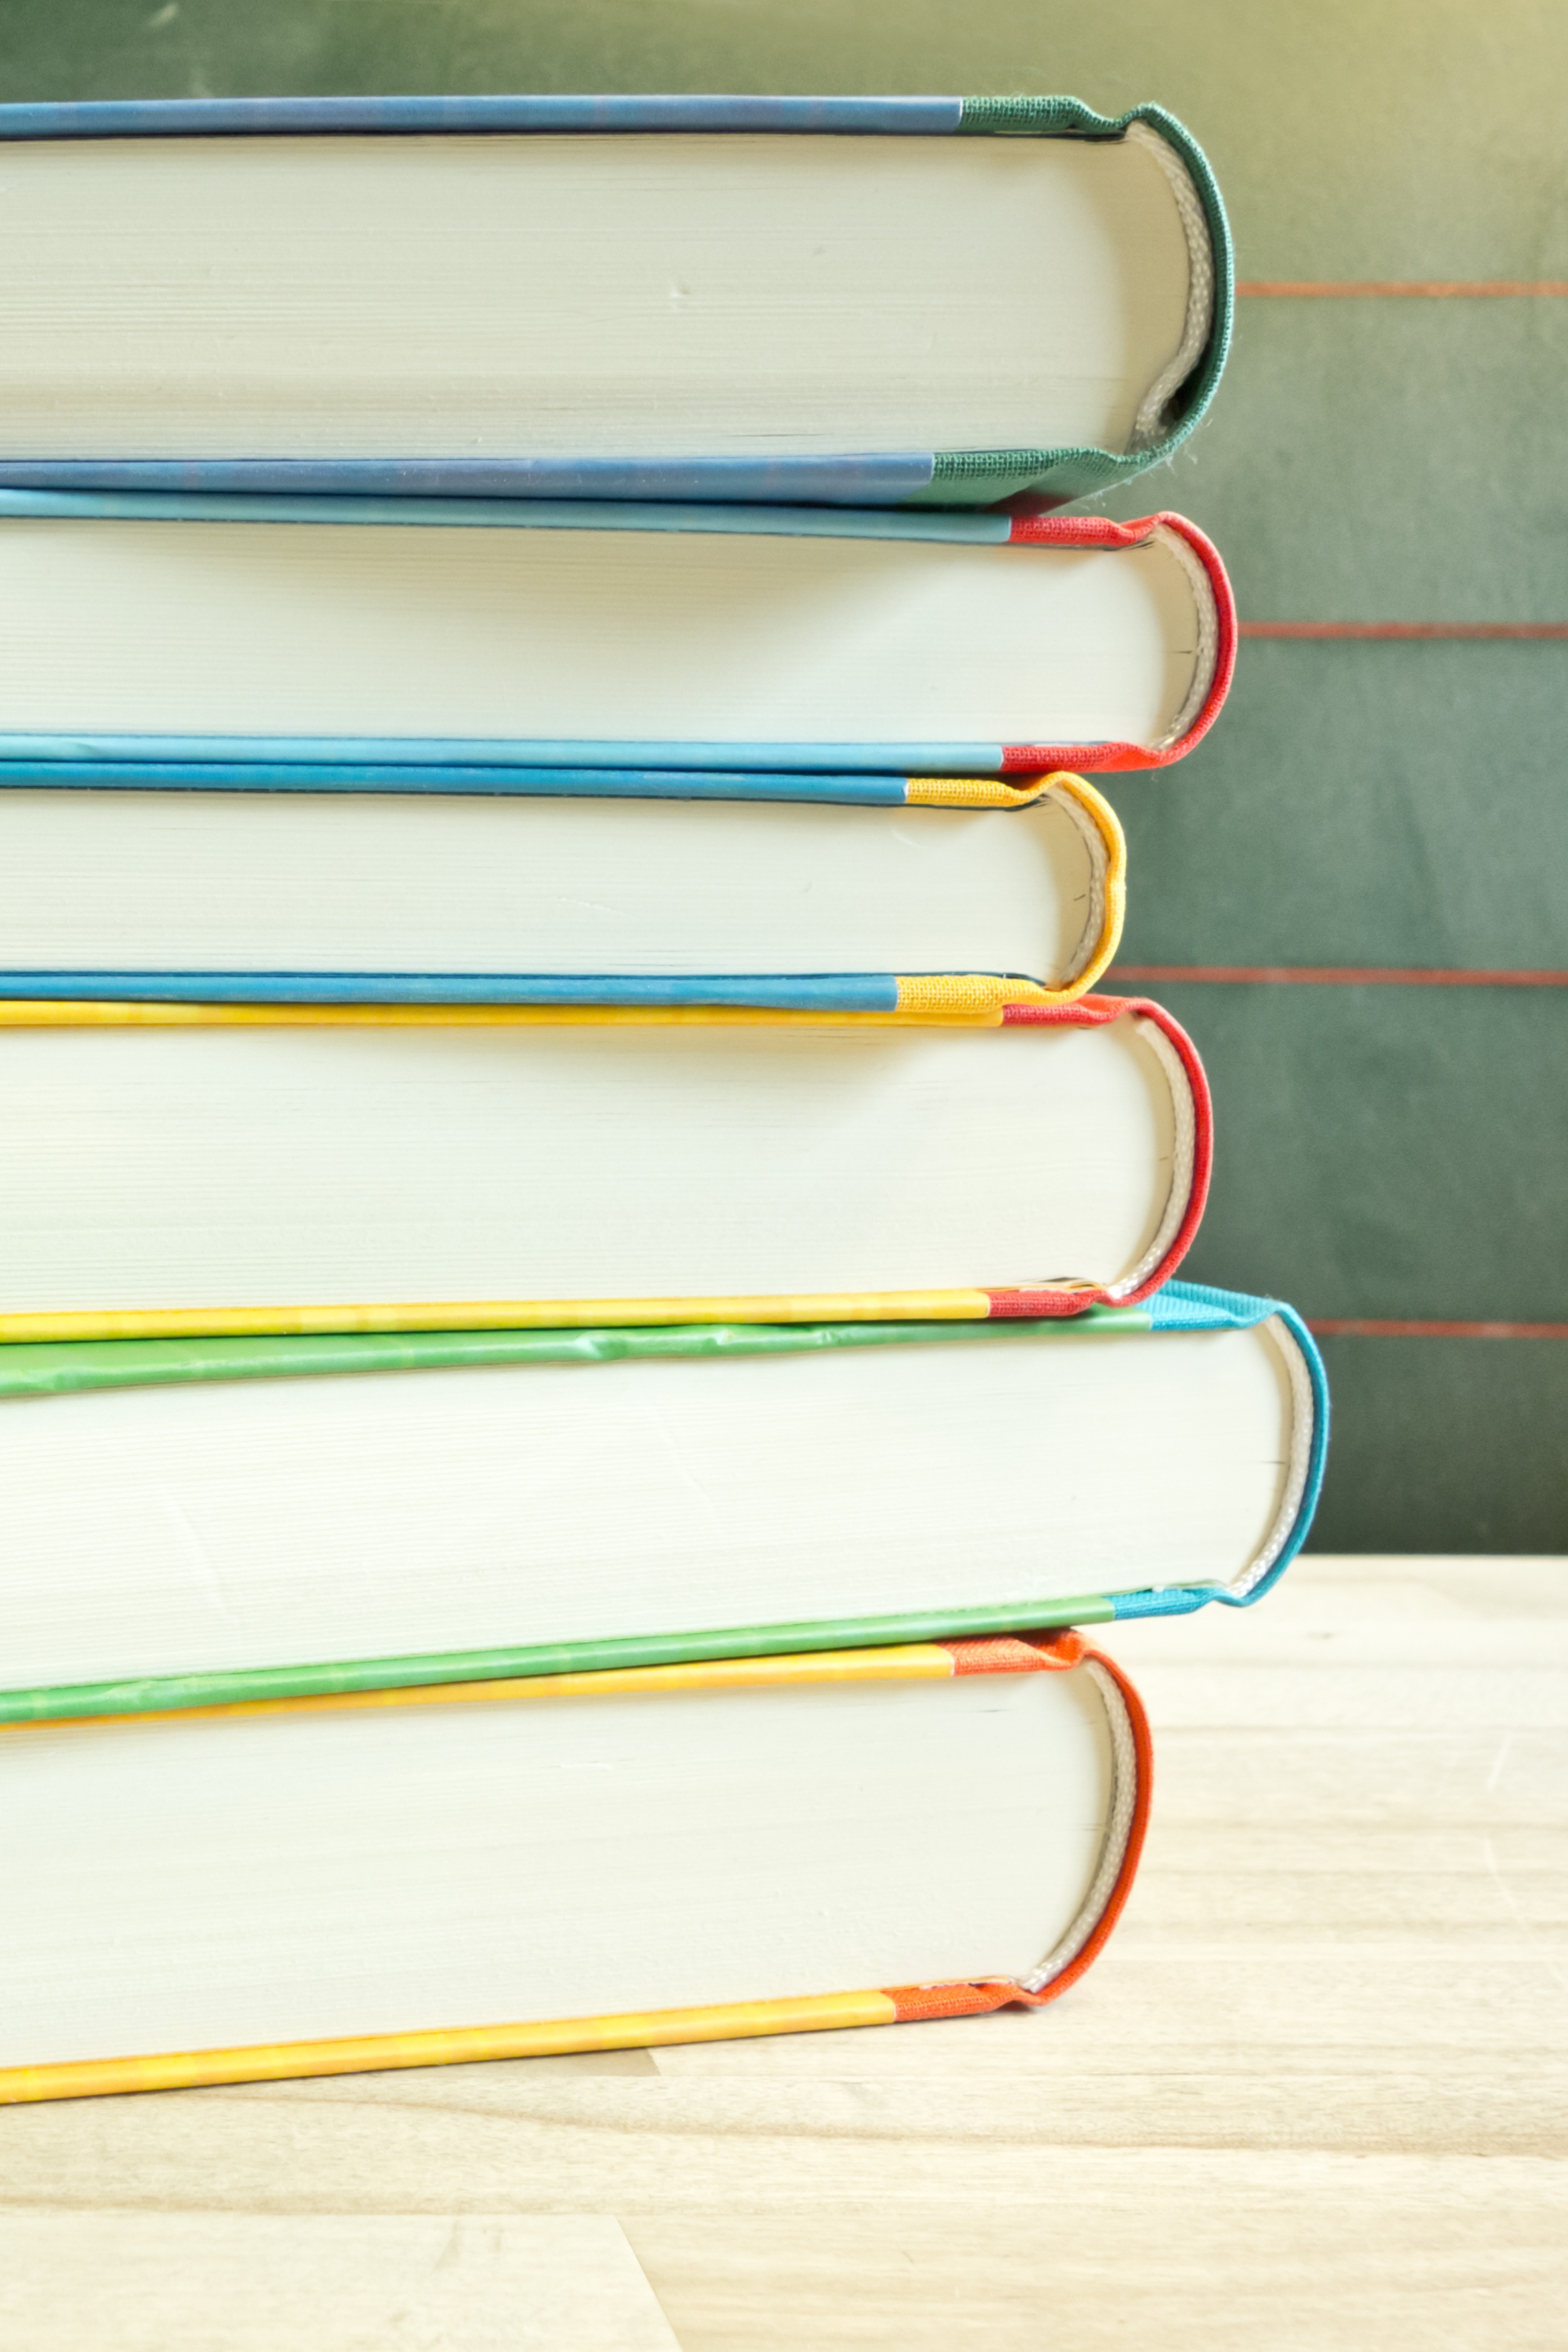
work, read, line, training, student, shelf, stack, lighting, interior design, bookstore, study, library, books, university, school, learn, nerd, bookworm, hard, wise, author, shape, graduation, difficult, know, exam, borrow, book stack, window covering, school leaving certificate, well read, semester, distance learning, learning books, learning phase